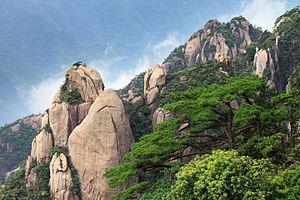
Le xian de Yushan est un district administratif de la province du Jiangxi en Chine. Il est placé sous la juridiction de la ville-préfecture de Shangrao.